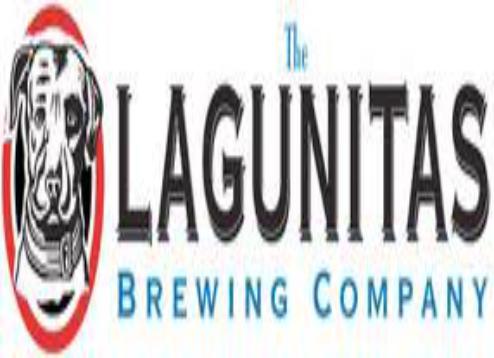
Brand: Lagunitas
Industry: Food